Donald Sidney Skidgel

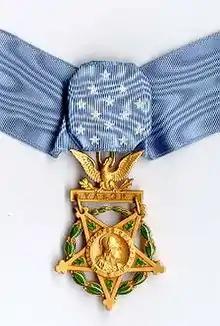
Army Medal of Honor

Donald Sidney Skidgel (October 13, 1948 – September 14, 1969) was a United States Army soldier and a recipient of the United States military's highest decoration—the Medal of Honor—for his actions in the Vietnam War.